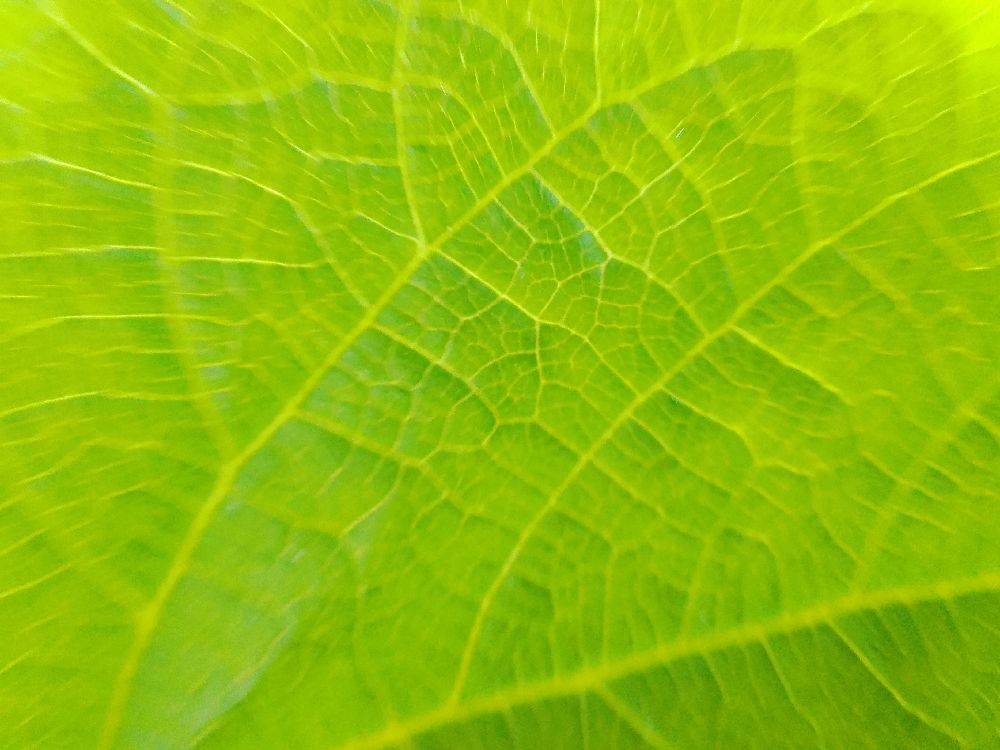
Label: healthy